Theatrhythm Final Fantasy: Curtain Call

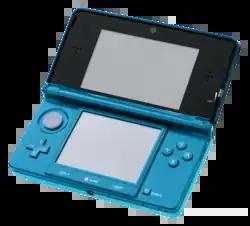
An opened Aqua Blue-themed Nintendo 3DS, displaying its dual screens and buttons.

"Theatrhythm Final Fantasy: Curtain Call", similar to its predecessor "Theatrhythm Final Fantasy", is a rhythm video game featured "Final Fantasy" elements. Following the beat of music, players hit notes when they overlap with trigger marks. The game features different types of notes that require players to either press, hold, or swipe. In contrast to its predecessor, which only featured touch controls, "Curtain Call" allows players to freely choose touch, button, or a combination of both schemes.